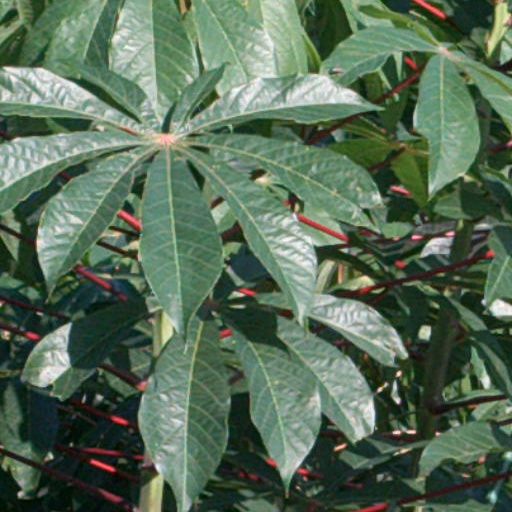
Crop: cassava